Marie Lindqvist

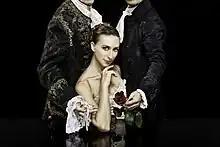
Marie Lindqvist in "Manon" 2010

Marie Lindqvist (born 20 November 1970) is a Swedish ballet dancer. She has danced with the Royal Swedish Ballet since 1988, becoming a principal dancer in 1993 and a court danser ("hovdansare") in 2004. She retired as an active dancer in February 2014.